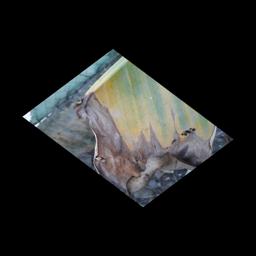
Label: POTASSIUM DEFICIENCY